Villa Mordoch

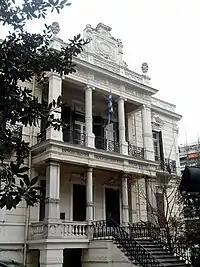
View of the building

It was property of the wealthy Salonica Jewish Mordoch family of the city. It was completed in 1905, designed by architect Xenophon Paionidis.